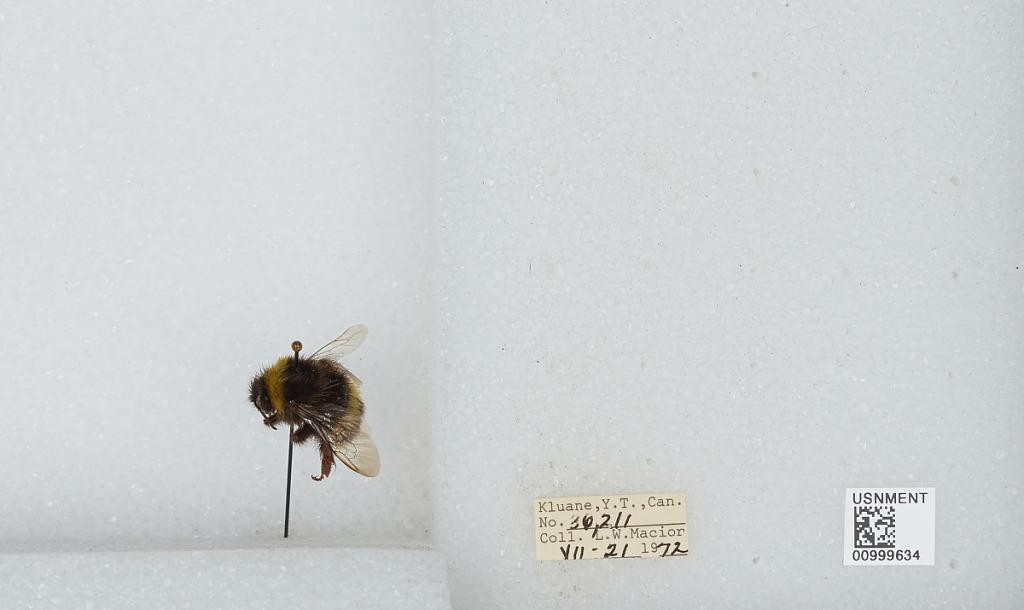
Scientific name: Bombus (Bombus) lucorum (Linnaeus)
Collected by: L. Macior
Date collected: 1972-7-21
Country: Canada
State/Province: Yukon Territory
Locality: Kluane
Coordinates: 60.75, -139.5